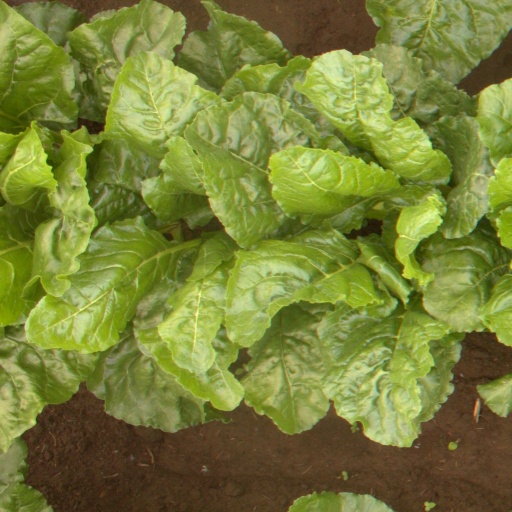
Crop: sugar beet